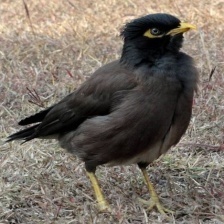
Species: MYNA
Scientific name: ACRIDOTHERES TRISTIS